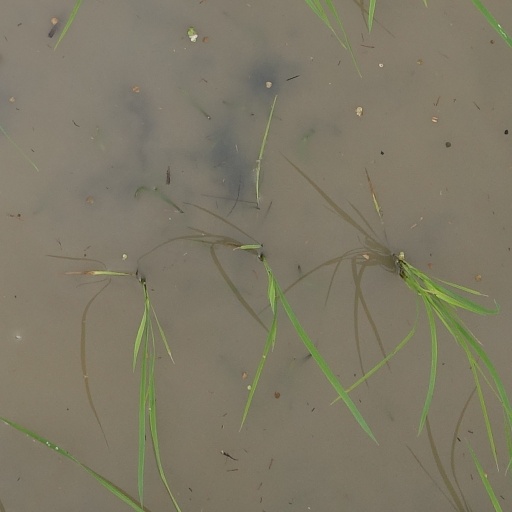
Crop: rice